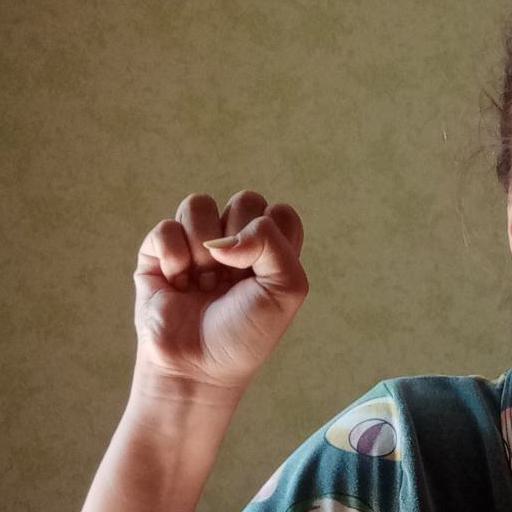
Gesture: fist